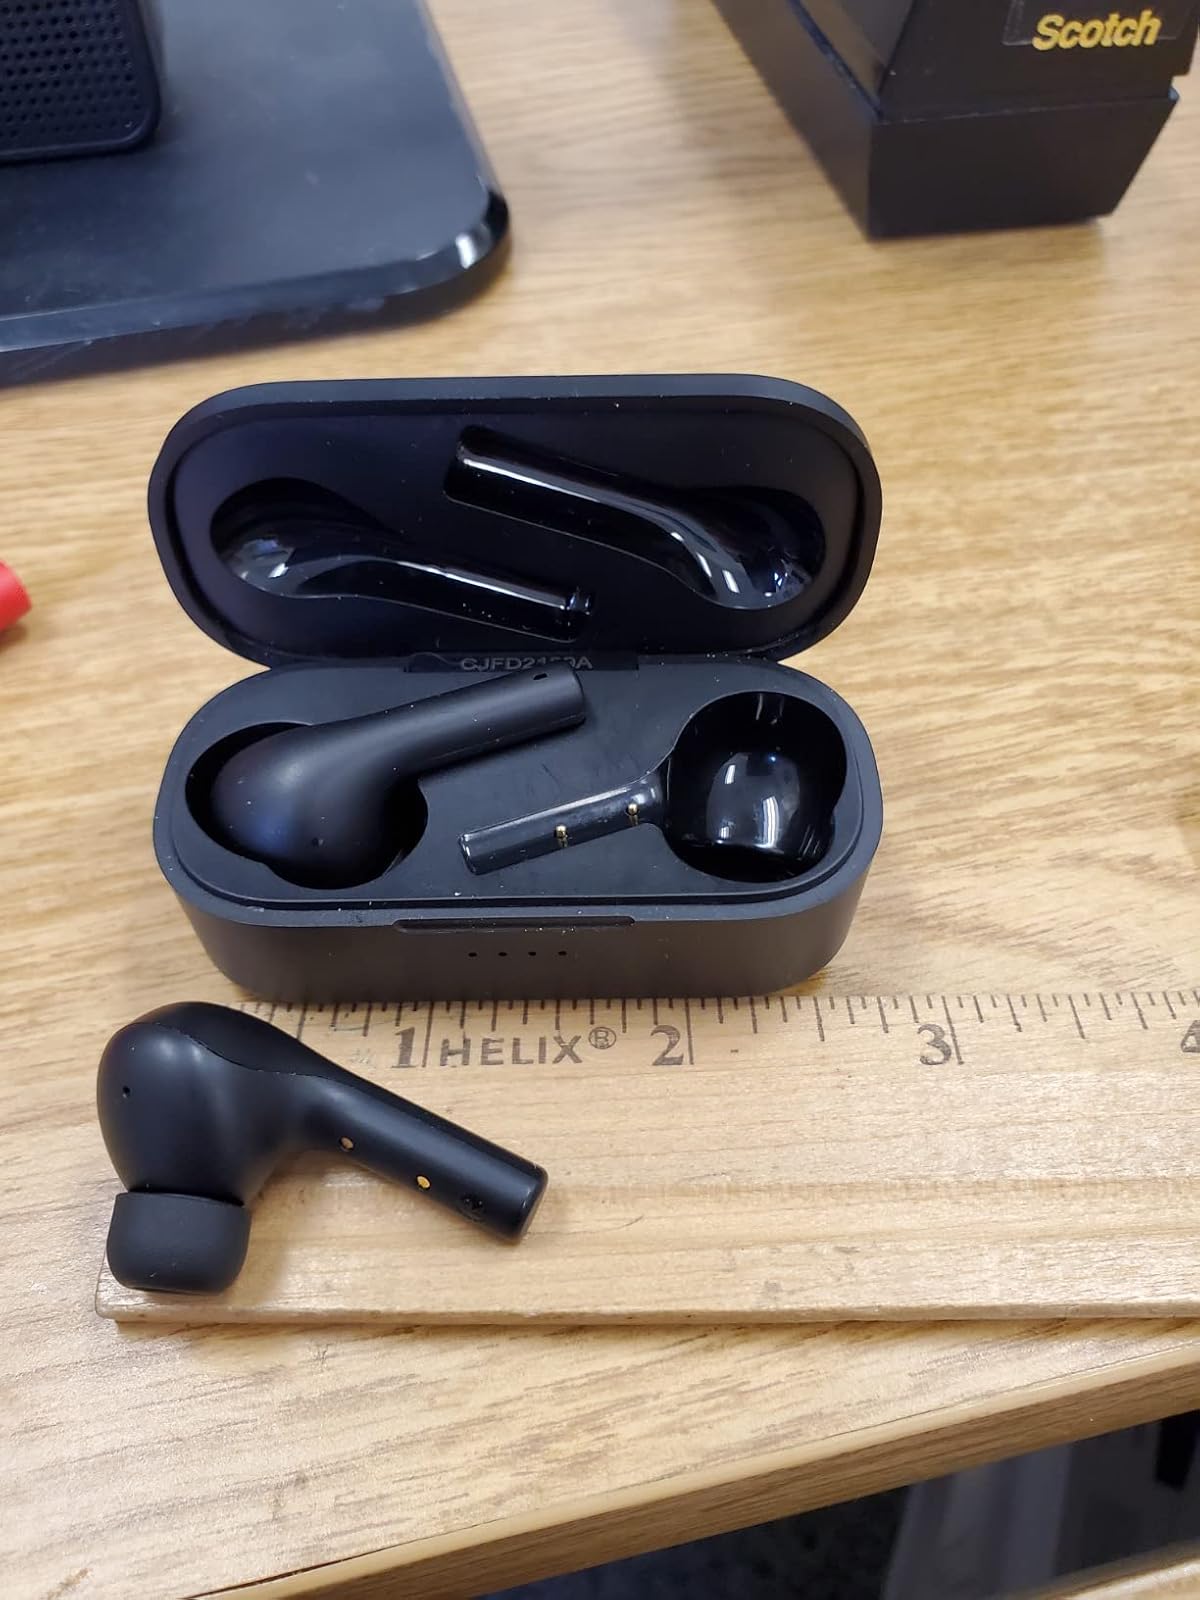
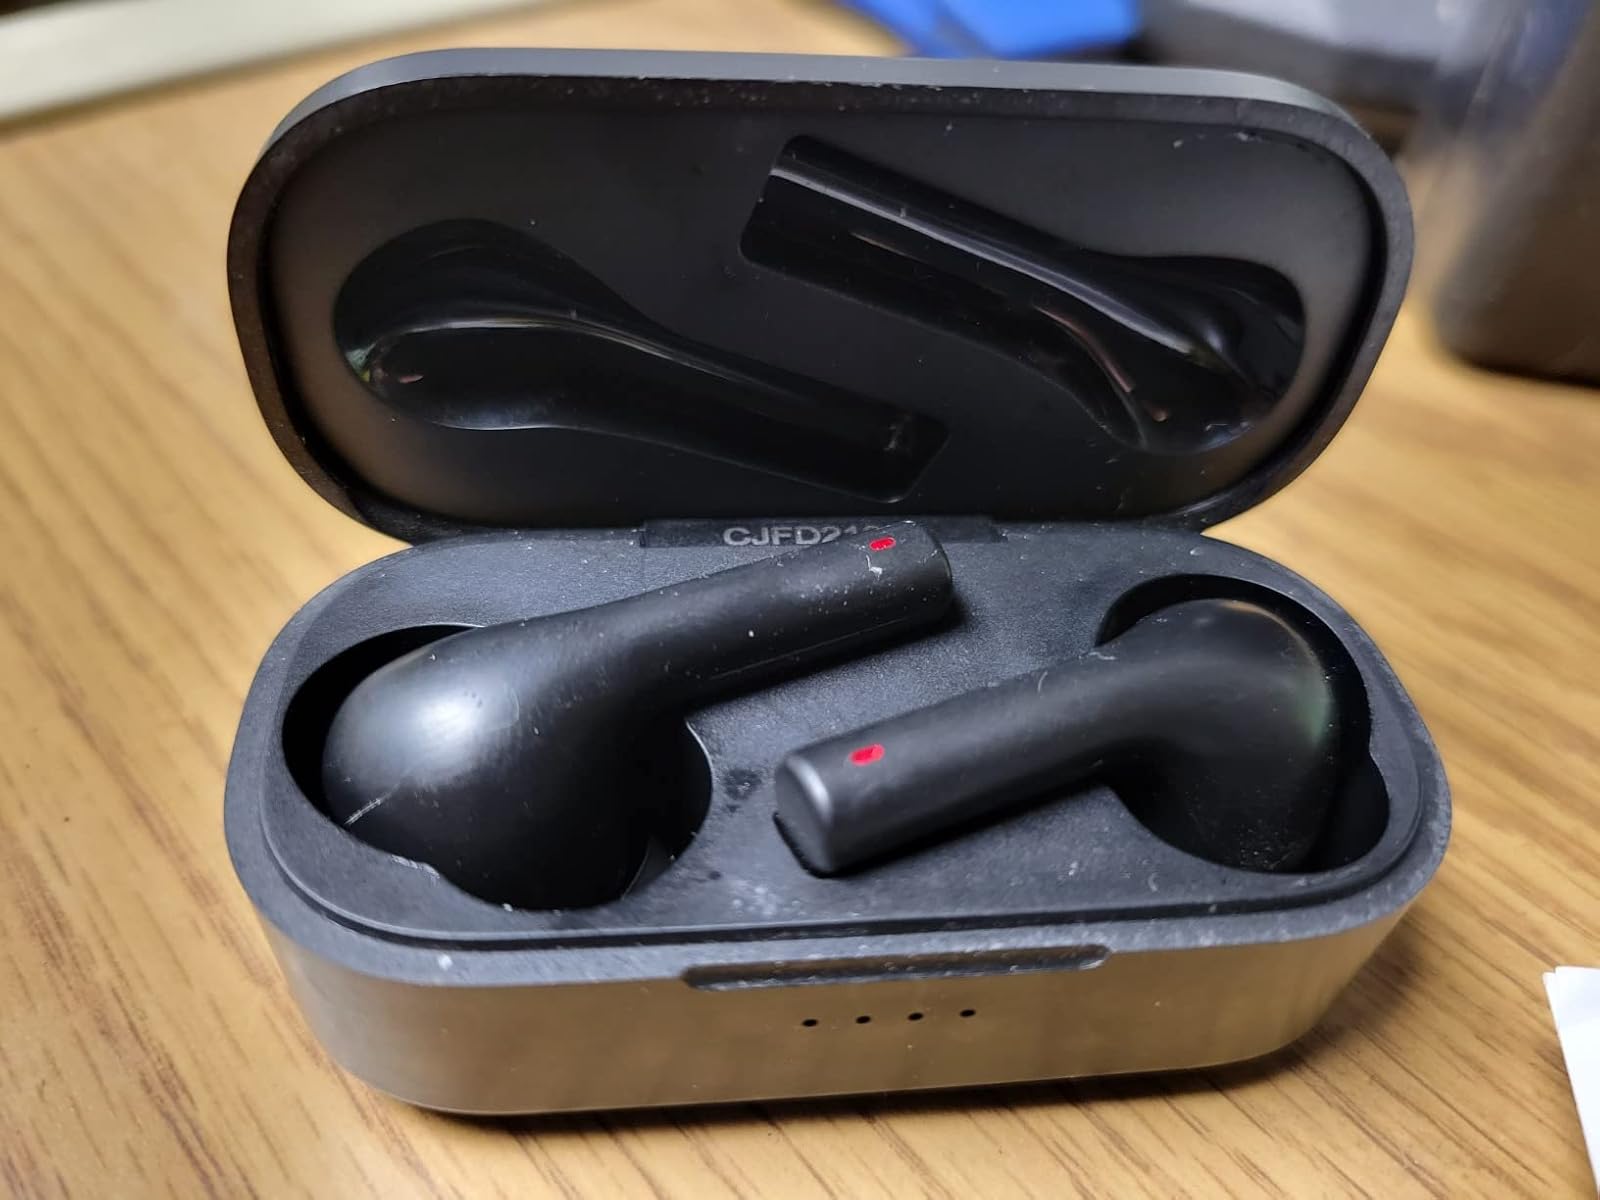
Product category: earbuds
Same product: yes